Arrow McLaren

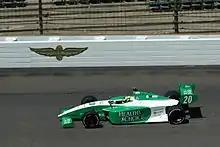
Ana Beatriz during 2008 Freedom 100

Schmidt's Indy Pro Series – later Indy Lights – program has been one of the most successful in the series' recent history, winning the 2004 championship with Thiago Medeiros, the 2006 title with Jay Howard, and the 2007 title with Alex Lloyd. After two less successful seasons, it captured its third championship in 2010 with Jean-Karl Vernay. Once again on top, the team took home a 2012 Lights championship title with Tristan Vautier. For 2013 the team's Indy Lights drivers were Jack Hawksworth, Gabby Chaves, and Sage Karam. Karam won the championship in 2013, becoming the eighth rookie to become series champion.